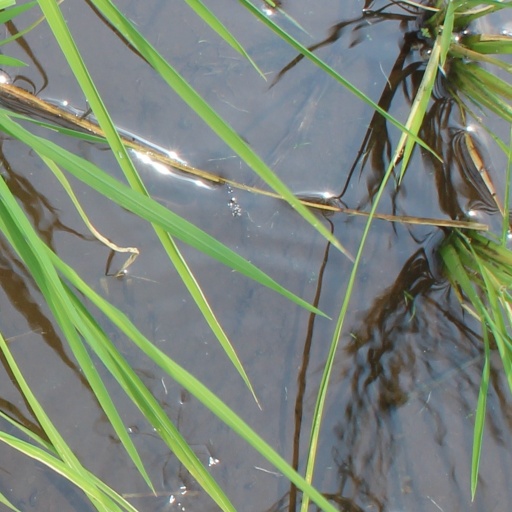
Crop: rice